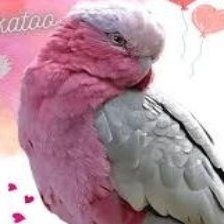
Species: ROSE BREASTED COCKATOO
Scientific name: EOLOPHUS ROSEICAPILLA
ImageNet parent category: sulphur-crested_cockatoo